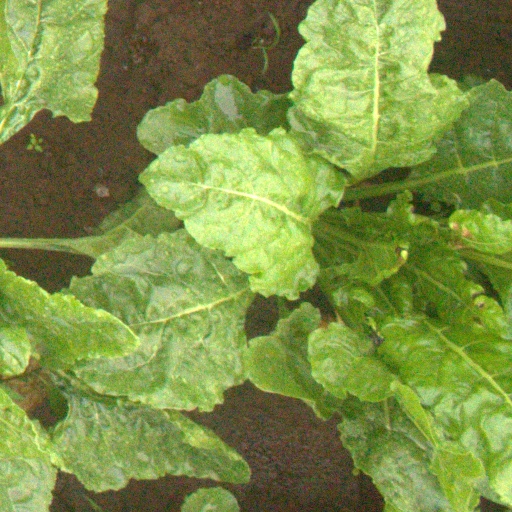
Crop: sugar beet